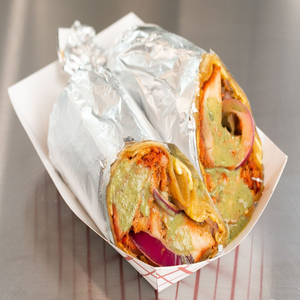
Dish: kathiroll